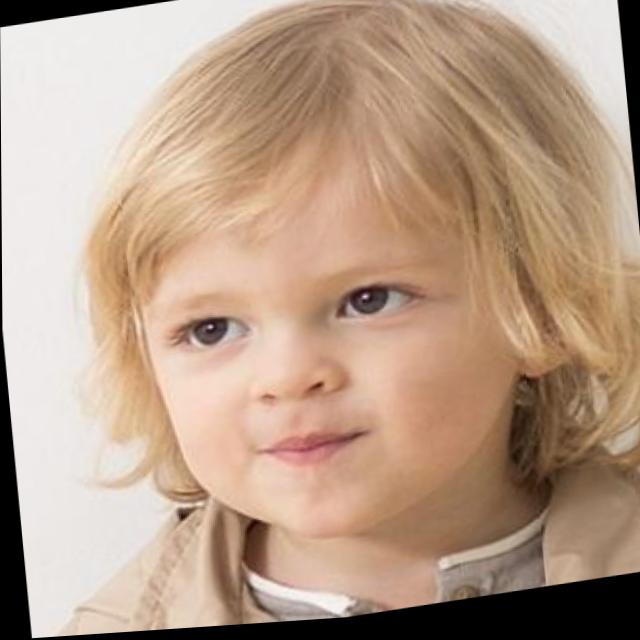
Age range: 0-12